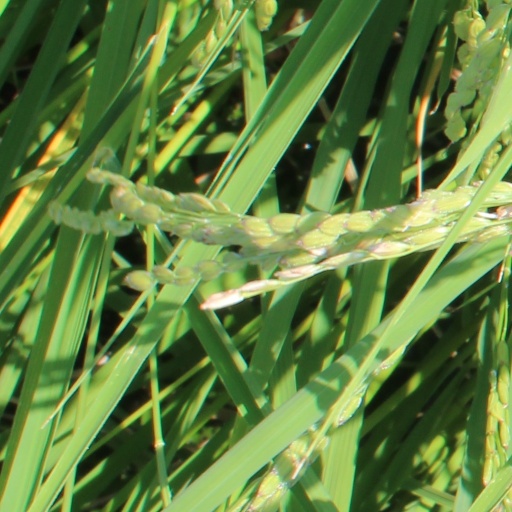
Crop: rice